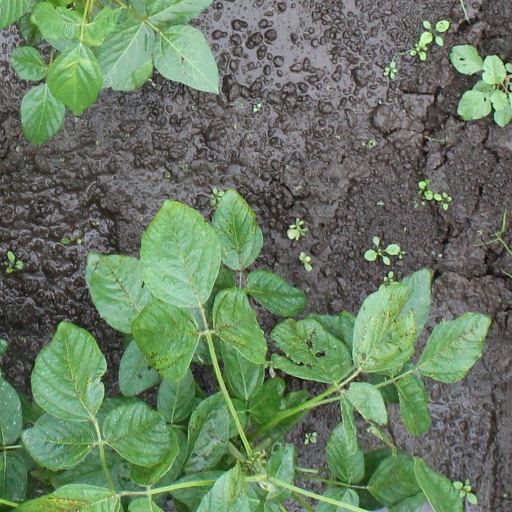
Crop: soybean